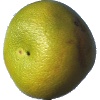
Label: pomelo_sweetie